Hugh Roe O'Donnell

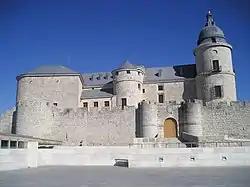
A color photograph of a white-grey stone castle

Later on, a secret talk between Cobos and O'Donnell, Tyrone, and Cormac MacBaron occurred in a small house beside Lifford's castle. Hugh Boye MacDavitt of Inishowen, a war veteran who had served in the Low Countries, served as their interpreter. After the meeting, the confederates jointly agreed to abandon the peace treaty and become vassals of Philip II. Tyrone and O'Donnell also petitioned Philip II to make Albert VII, Archduke of Austria, the new Catholic monarch of Ireland. O'Donnell and his father-in-law began to deliberately derail peace negotiations and provoke war in previously peaceful parts of the country. They developed a sophisticated "good cop, bad cop" routine and intentionally used each other's absences to stall peace talks. Additionally, O'Donnell was ashamed at the sparse nature of his residence and set about purchasing "linen and pewter and all other necessaries fit to entertain the Spaniards".